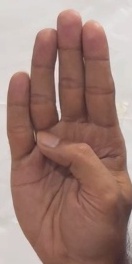
ASL sign: B